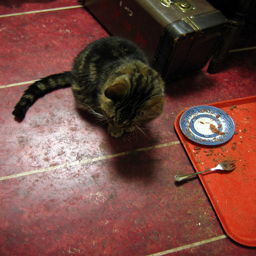
A cat sitting next to an empty plate.
A cat licks the last of the items in his dish of food from his master
A cat is sitting next to its food dish.
A cat sits on a red floor next to an empty plate.
A cat standing by an empty plate of food.